Angelika Jakubowska

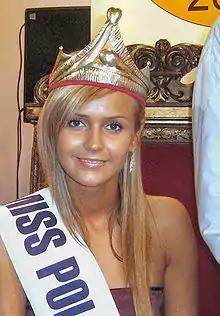
Jakubowska at a public appearance, 2008

Angelika Jakubowska (born 30 April 1989) is a Polish model and beauty pageant titleholder who was crowned Miss Polonia 2008. She was Poland's representative at Miss Universe 2009 and Miss International 2009. Were during 2008 in a short relationship with Swedish semi-professional football player Magnus ”Mankan” Andersson. Jakubowska posed for Playboy Poland in September 2010.